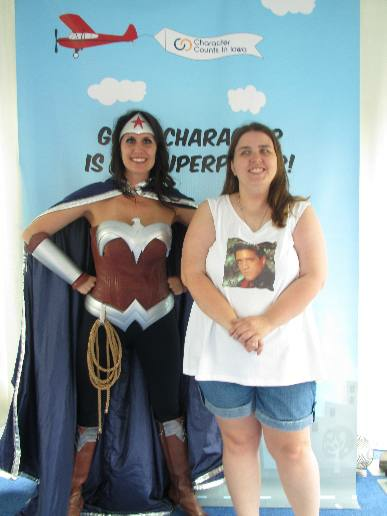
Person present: Yes